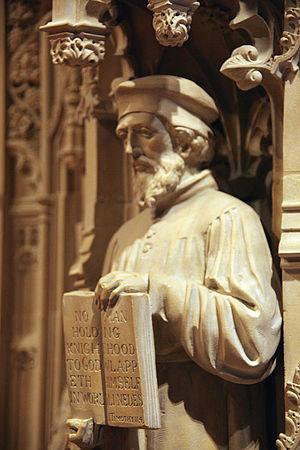
Cette page concerne l’année 1207 du calendrier julien.